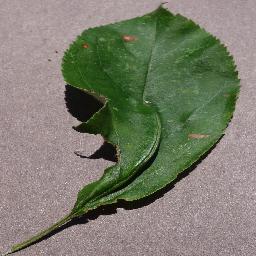
Label: Apple___Black_rot